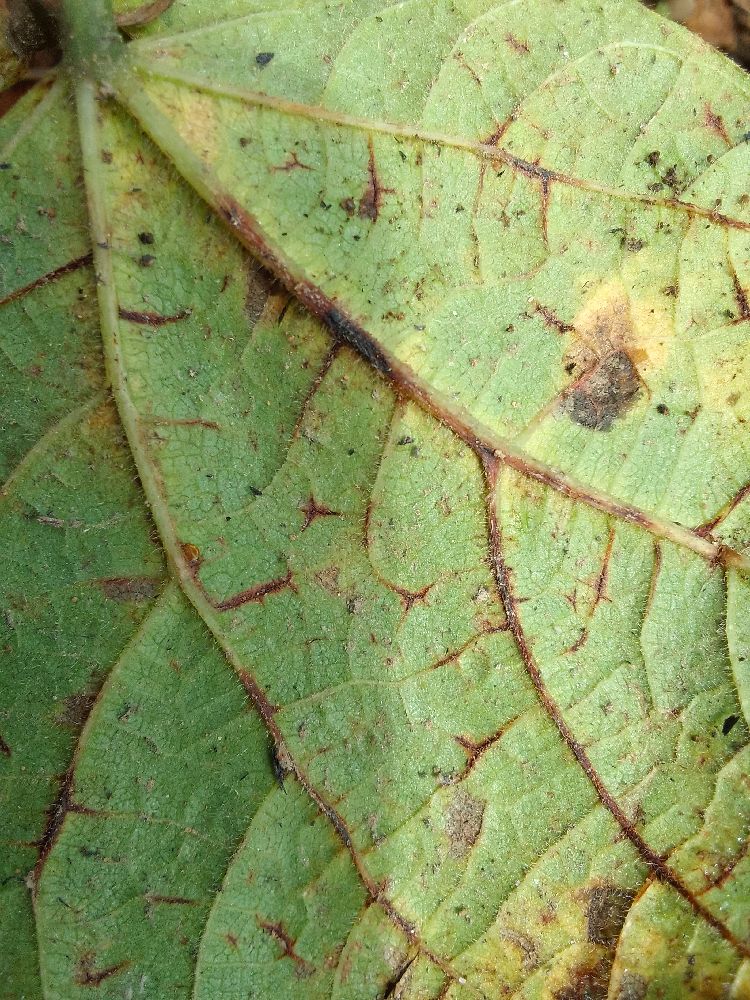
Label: anthracnose